List of Polygonales of Montana

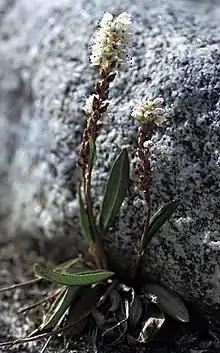
Alpine bistort

At least 72 members of the buckwheat order, Polygonales, are found in Montana. Some of these species are exotics (not native to Montana) and some species have been designated as species of concern.